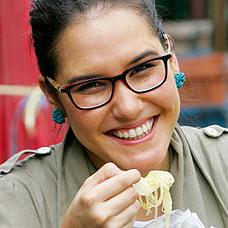
Age: 30